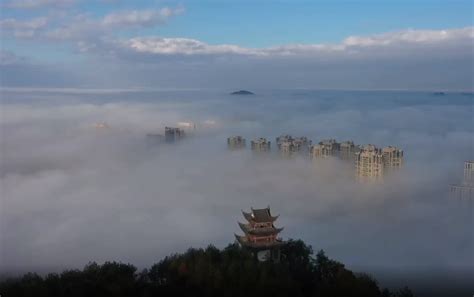
Weather: foggy or hazy